SNK vs. Capcom: The Match of the Millennium

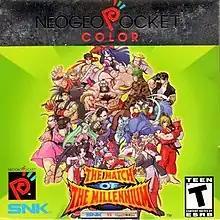
North American cover art

is a 1999 crossover fighting game developed by Dimps and published by SNK for the Neo Geo Pocket Color in 1999.